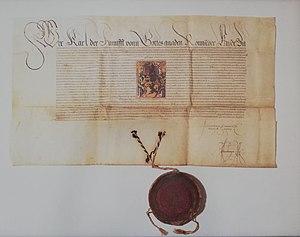
c'est un document écrit avec la police gothique et est écrit pour la majeur partie en allemand et un peu en latin.
La Maison de Fels ou famille von Fels est une branche provenant de la famille Clapey et originaire du val d'Aoste, ayant été anoblie en 1595 et 1603. Ayant eu un important rôle dans le commerce de toile à Saint-Gall, il lui valut une montée en popularité rapide. La plupart des membre de la famille était des artistes, des médecins, des Ecclésiastique ou des hommes politiques suisses comme Kaspar von Fels.